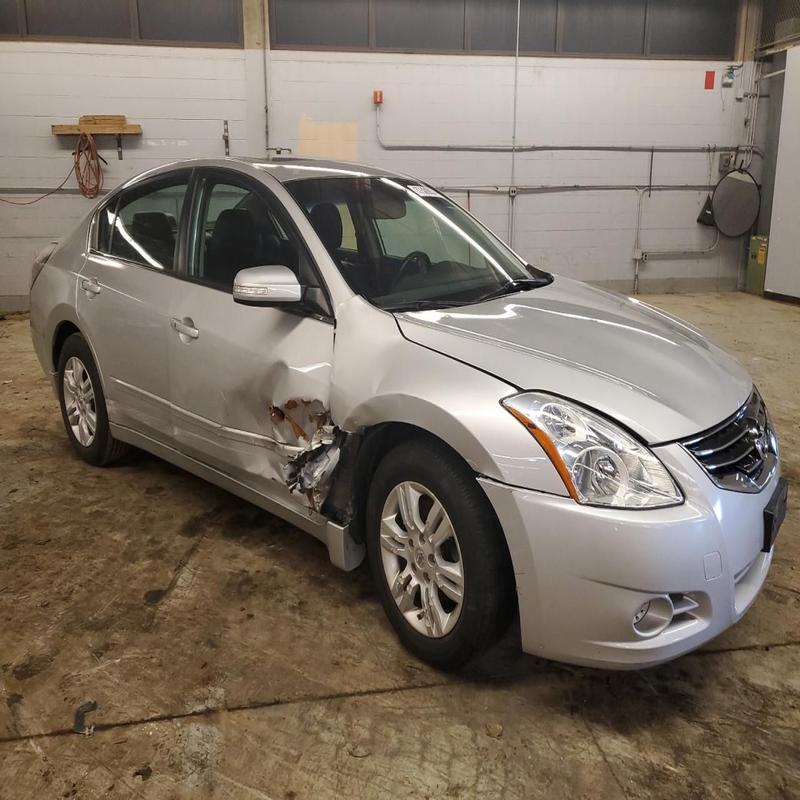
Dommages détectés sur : aile avant droite, porte avant droite, porte arrière droite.
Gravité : majeur